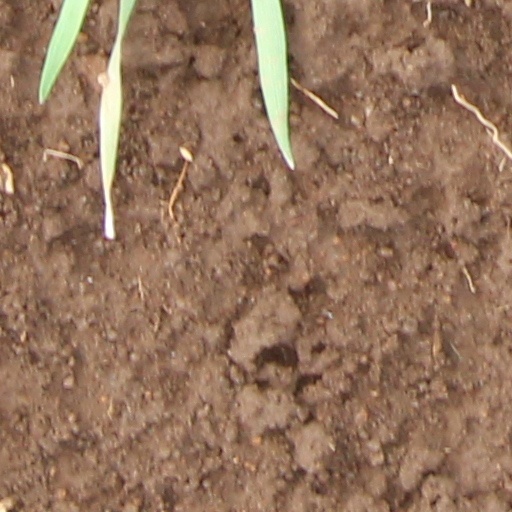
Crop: wheat